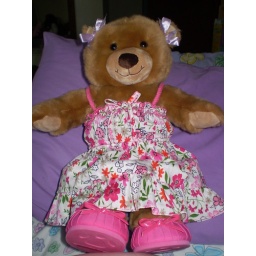
Carly Bear, so cute in her sun dress and those shoes are just perfect!